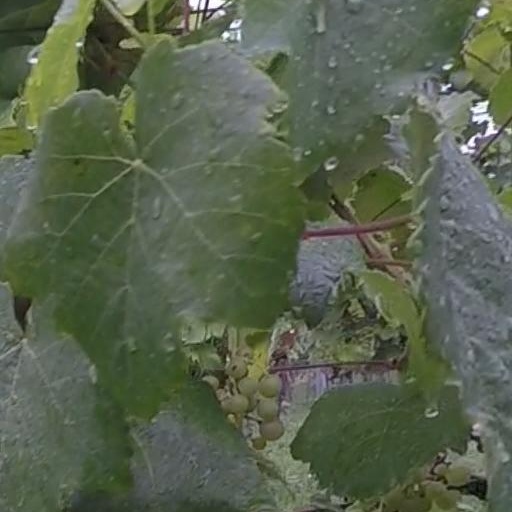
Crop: grape